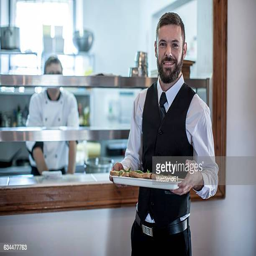
waiter picking up food from the kitchen